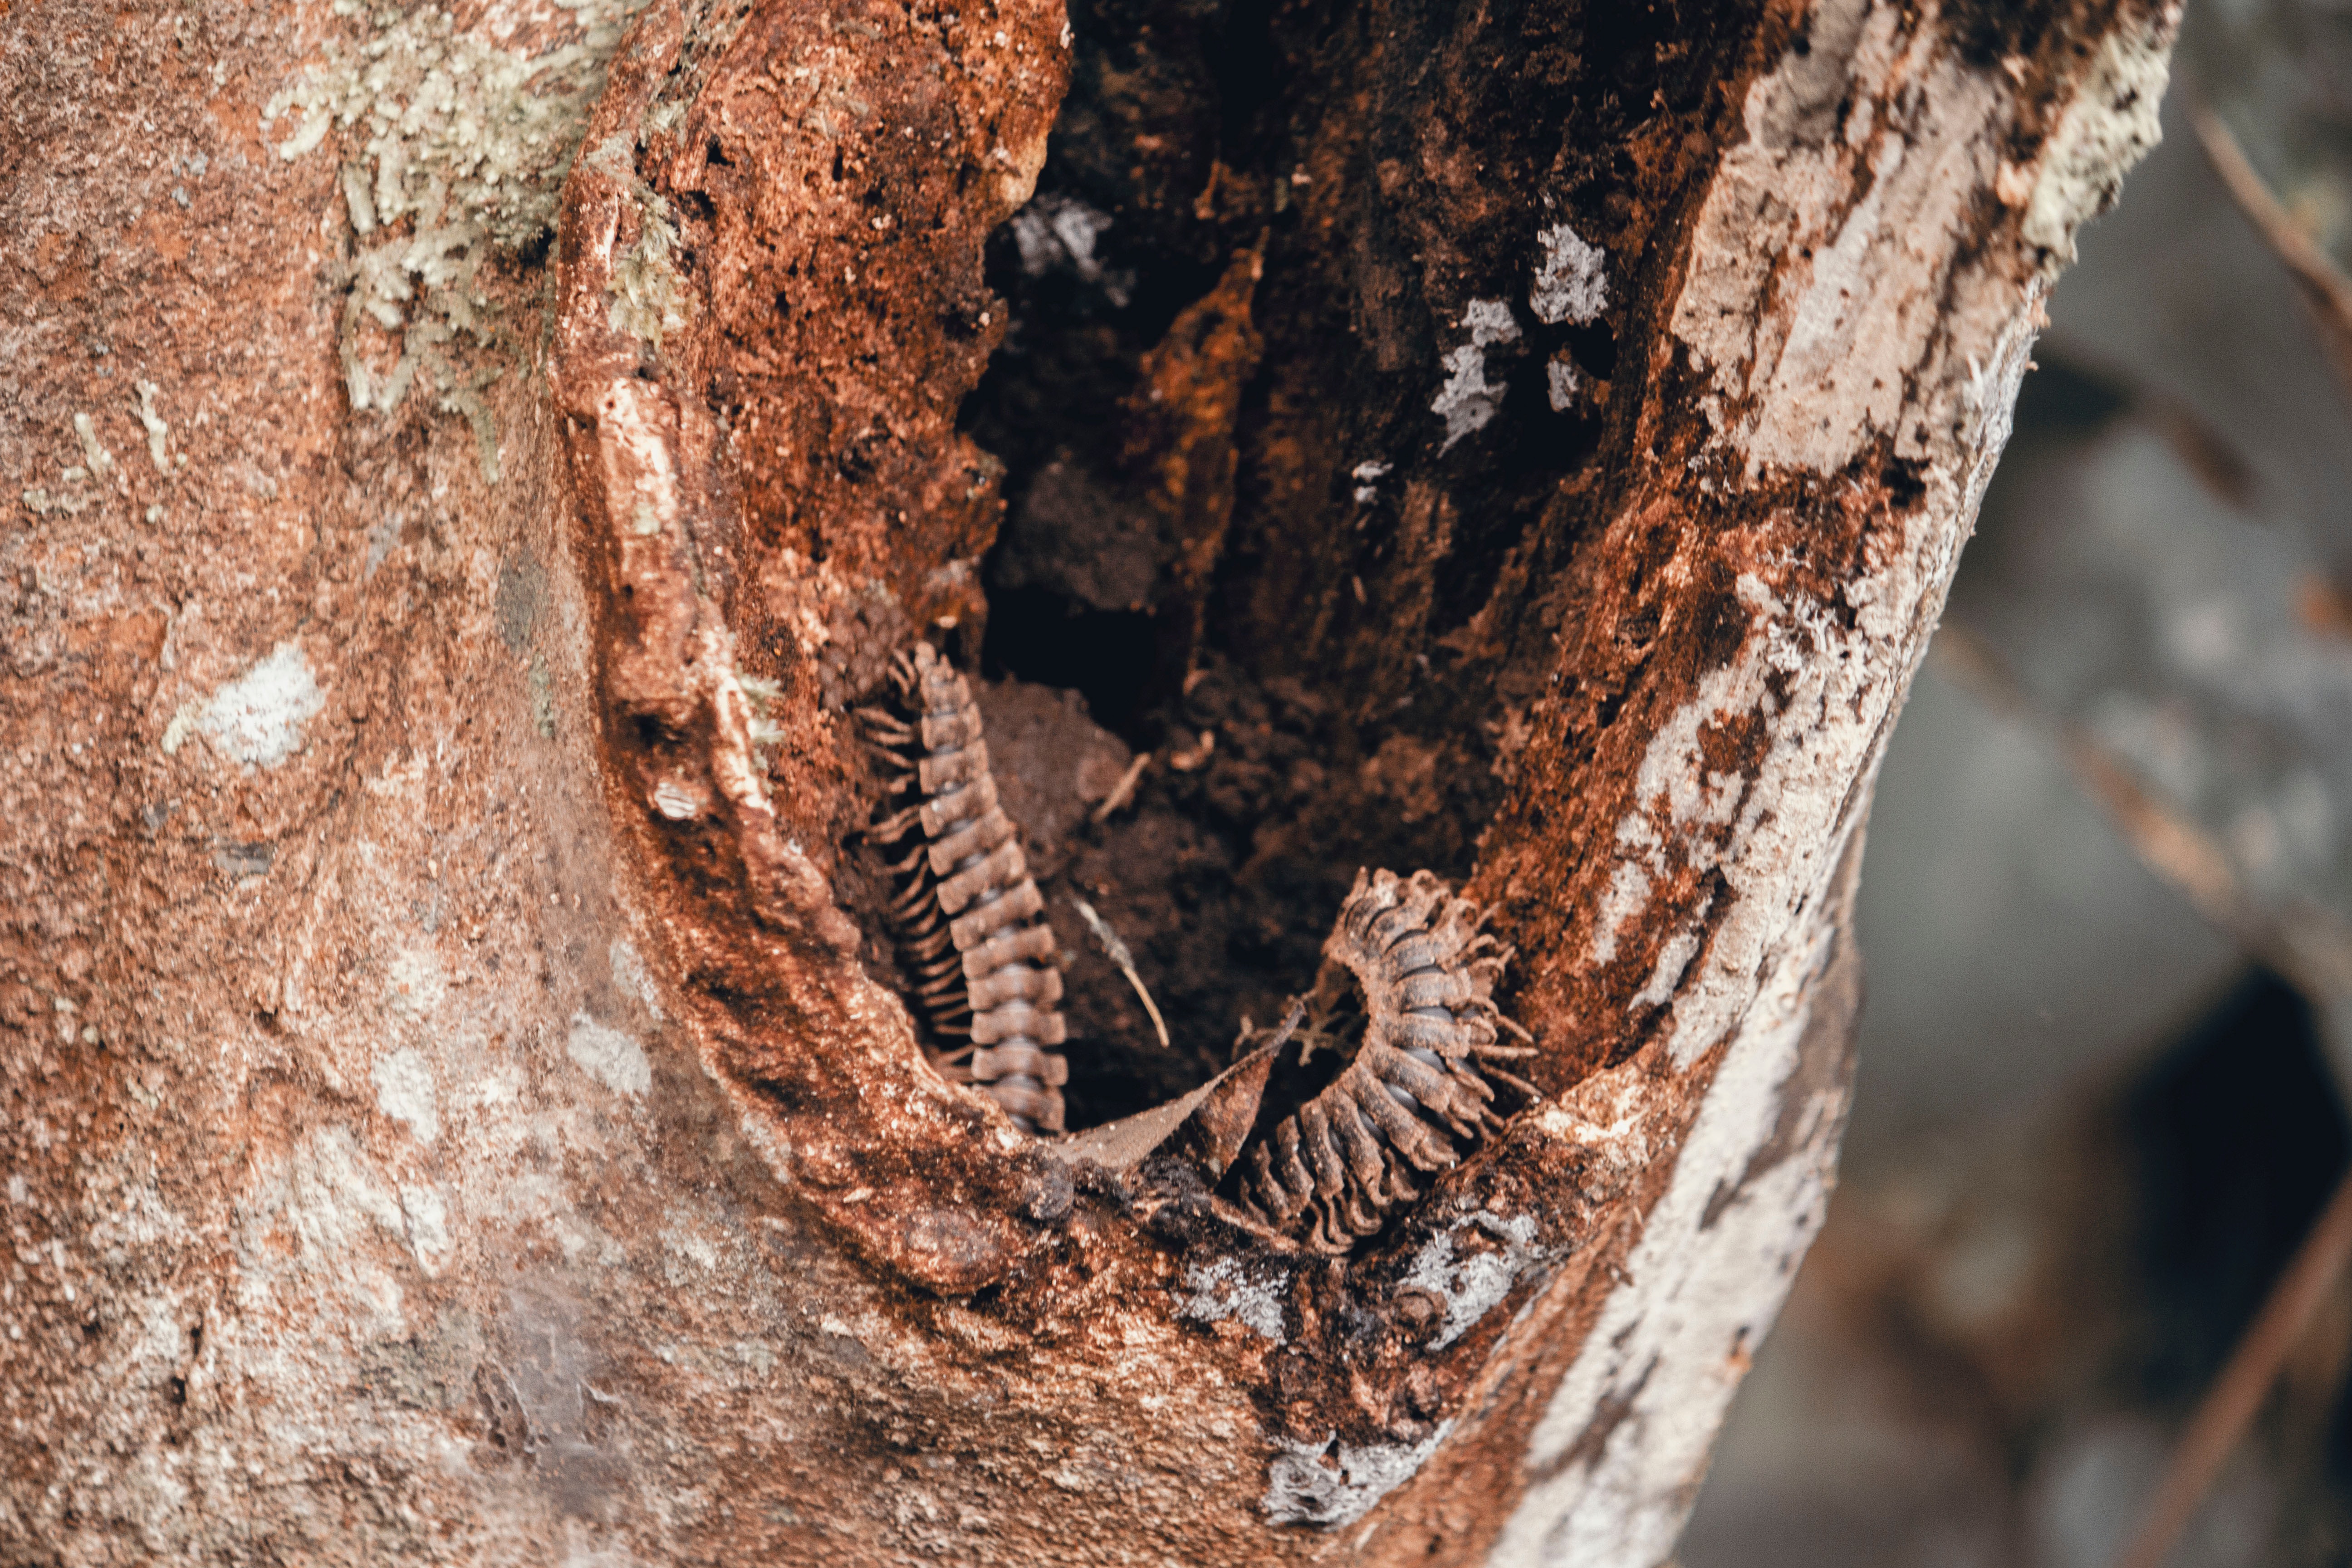
tree, trunk, brown, plant, organism, wood, wildlife, adaptation